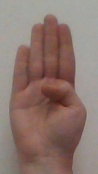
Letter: kaaf